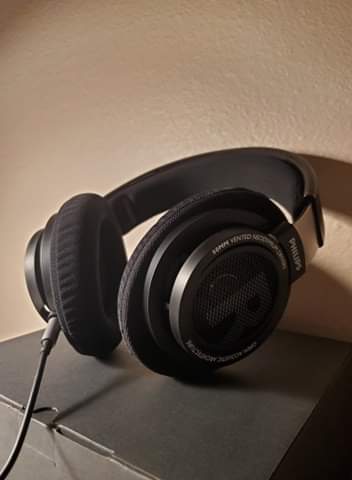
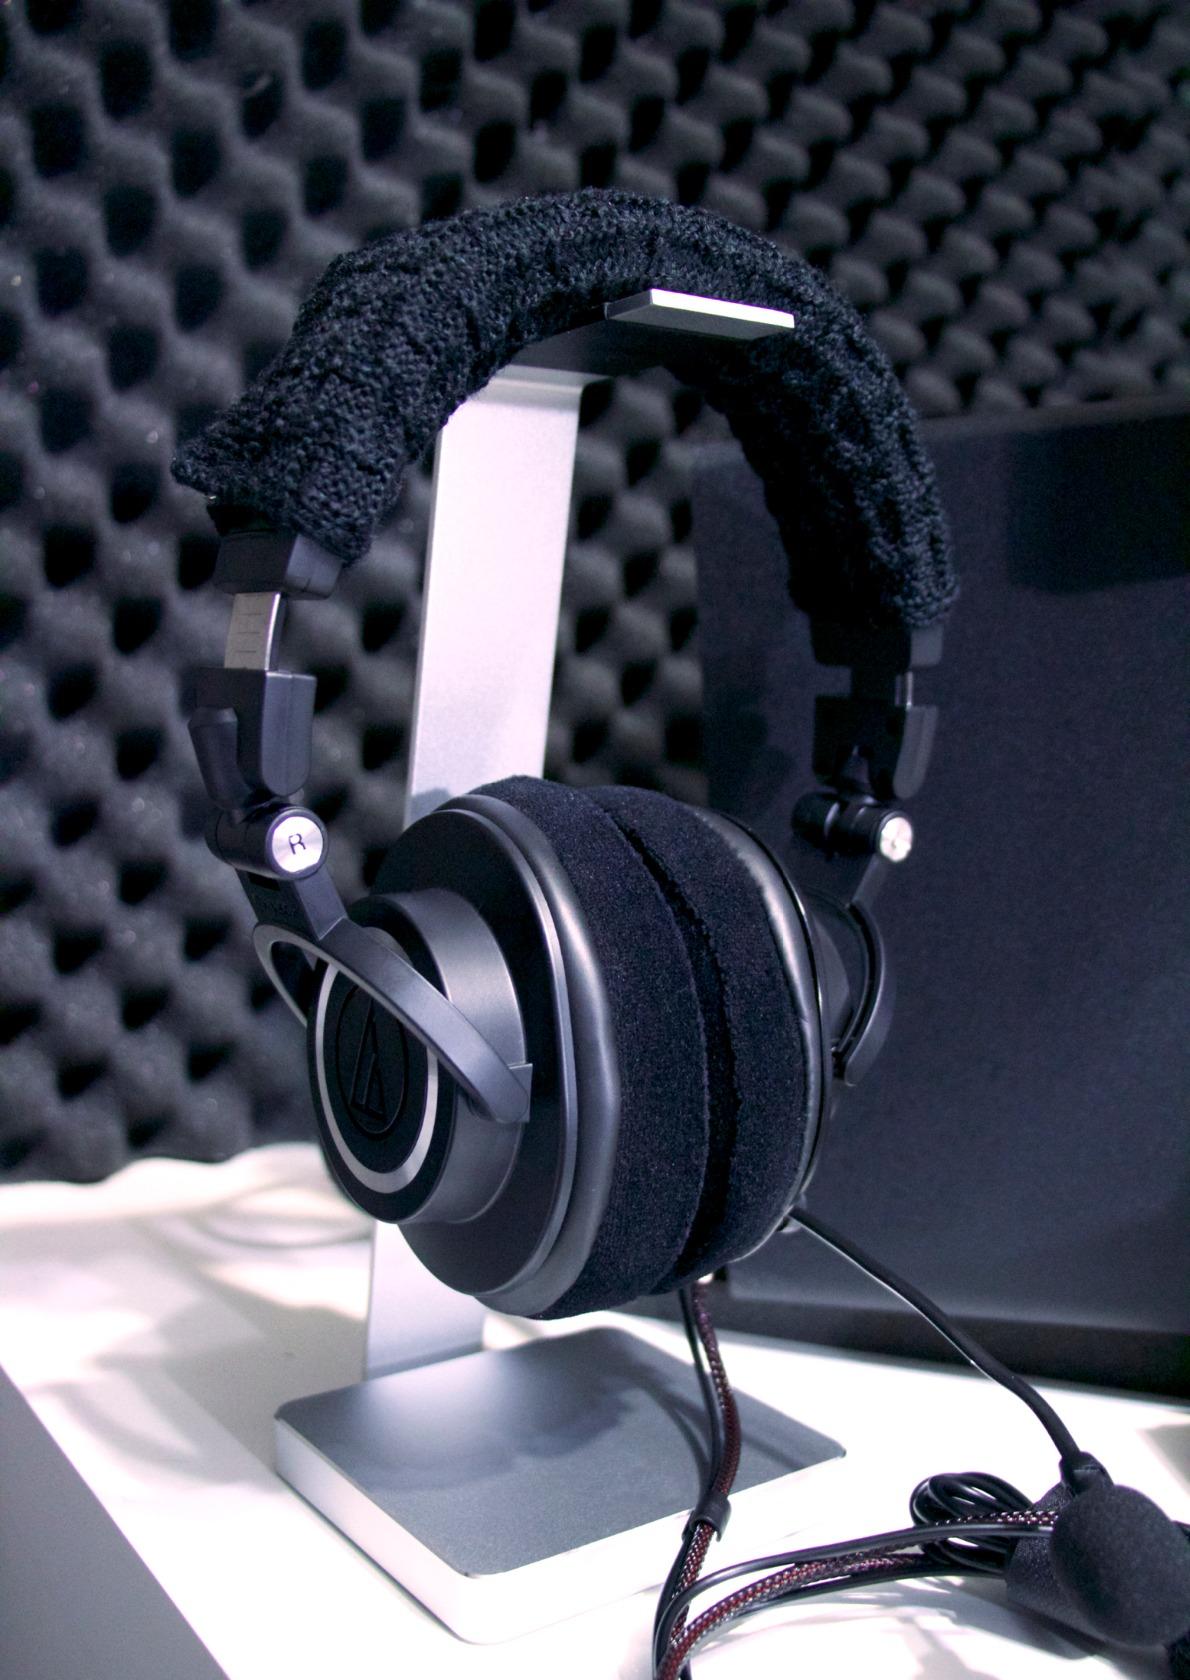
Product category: headphones
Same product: no